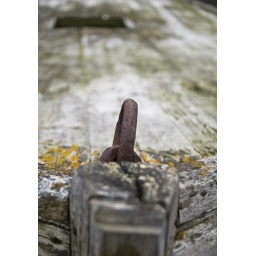
This mooring ring was on the bow of a water boat on Deception Island in the South Shetlands